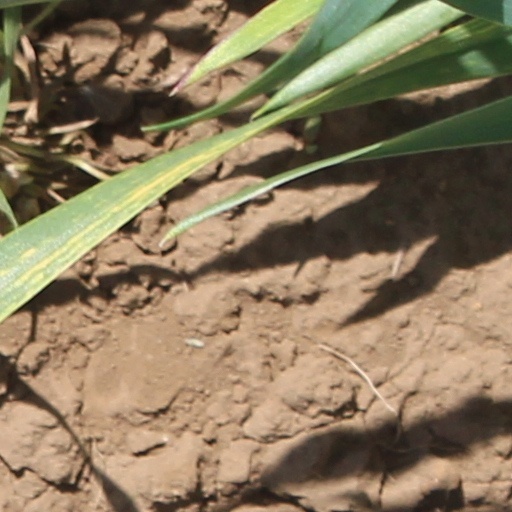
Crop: wheat